History of Sydney

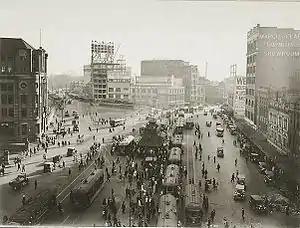
Early tram routes through Railway Square

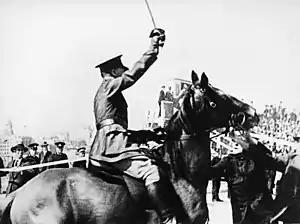

Over the course of the 19th-century Sydney established many of its major cultural institutions. Governor Lachlan Macquarie's vision for Sydney included the construction of grand public buildings and institutions fit for a colonial capital. Macquarie Street began to take shape as a ceremonial thoroughfare of grand buildings. He founded the Royal Botanic Gardens and dedicated Hyde Park to the "recreation and amusement of the inhabitants of the town and a field of exercises for the troops".